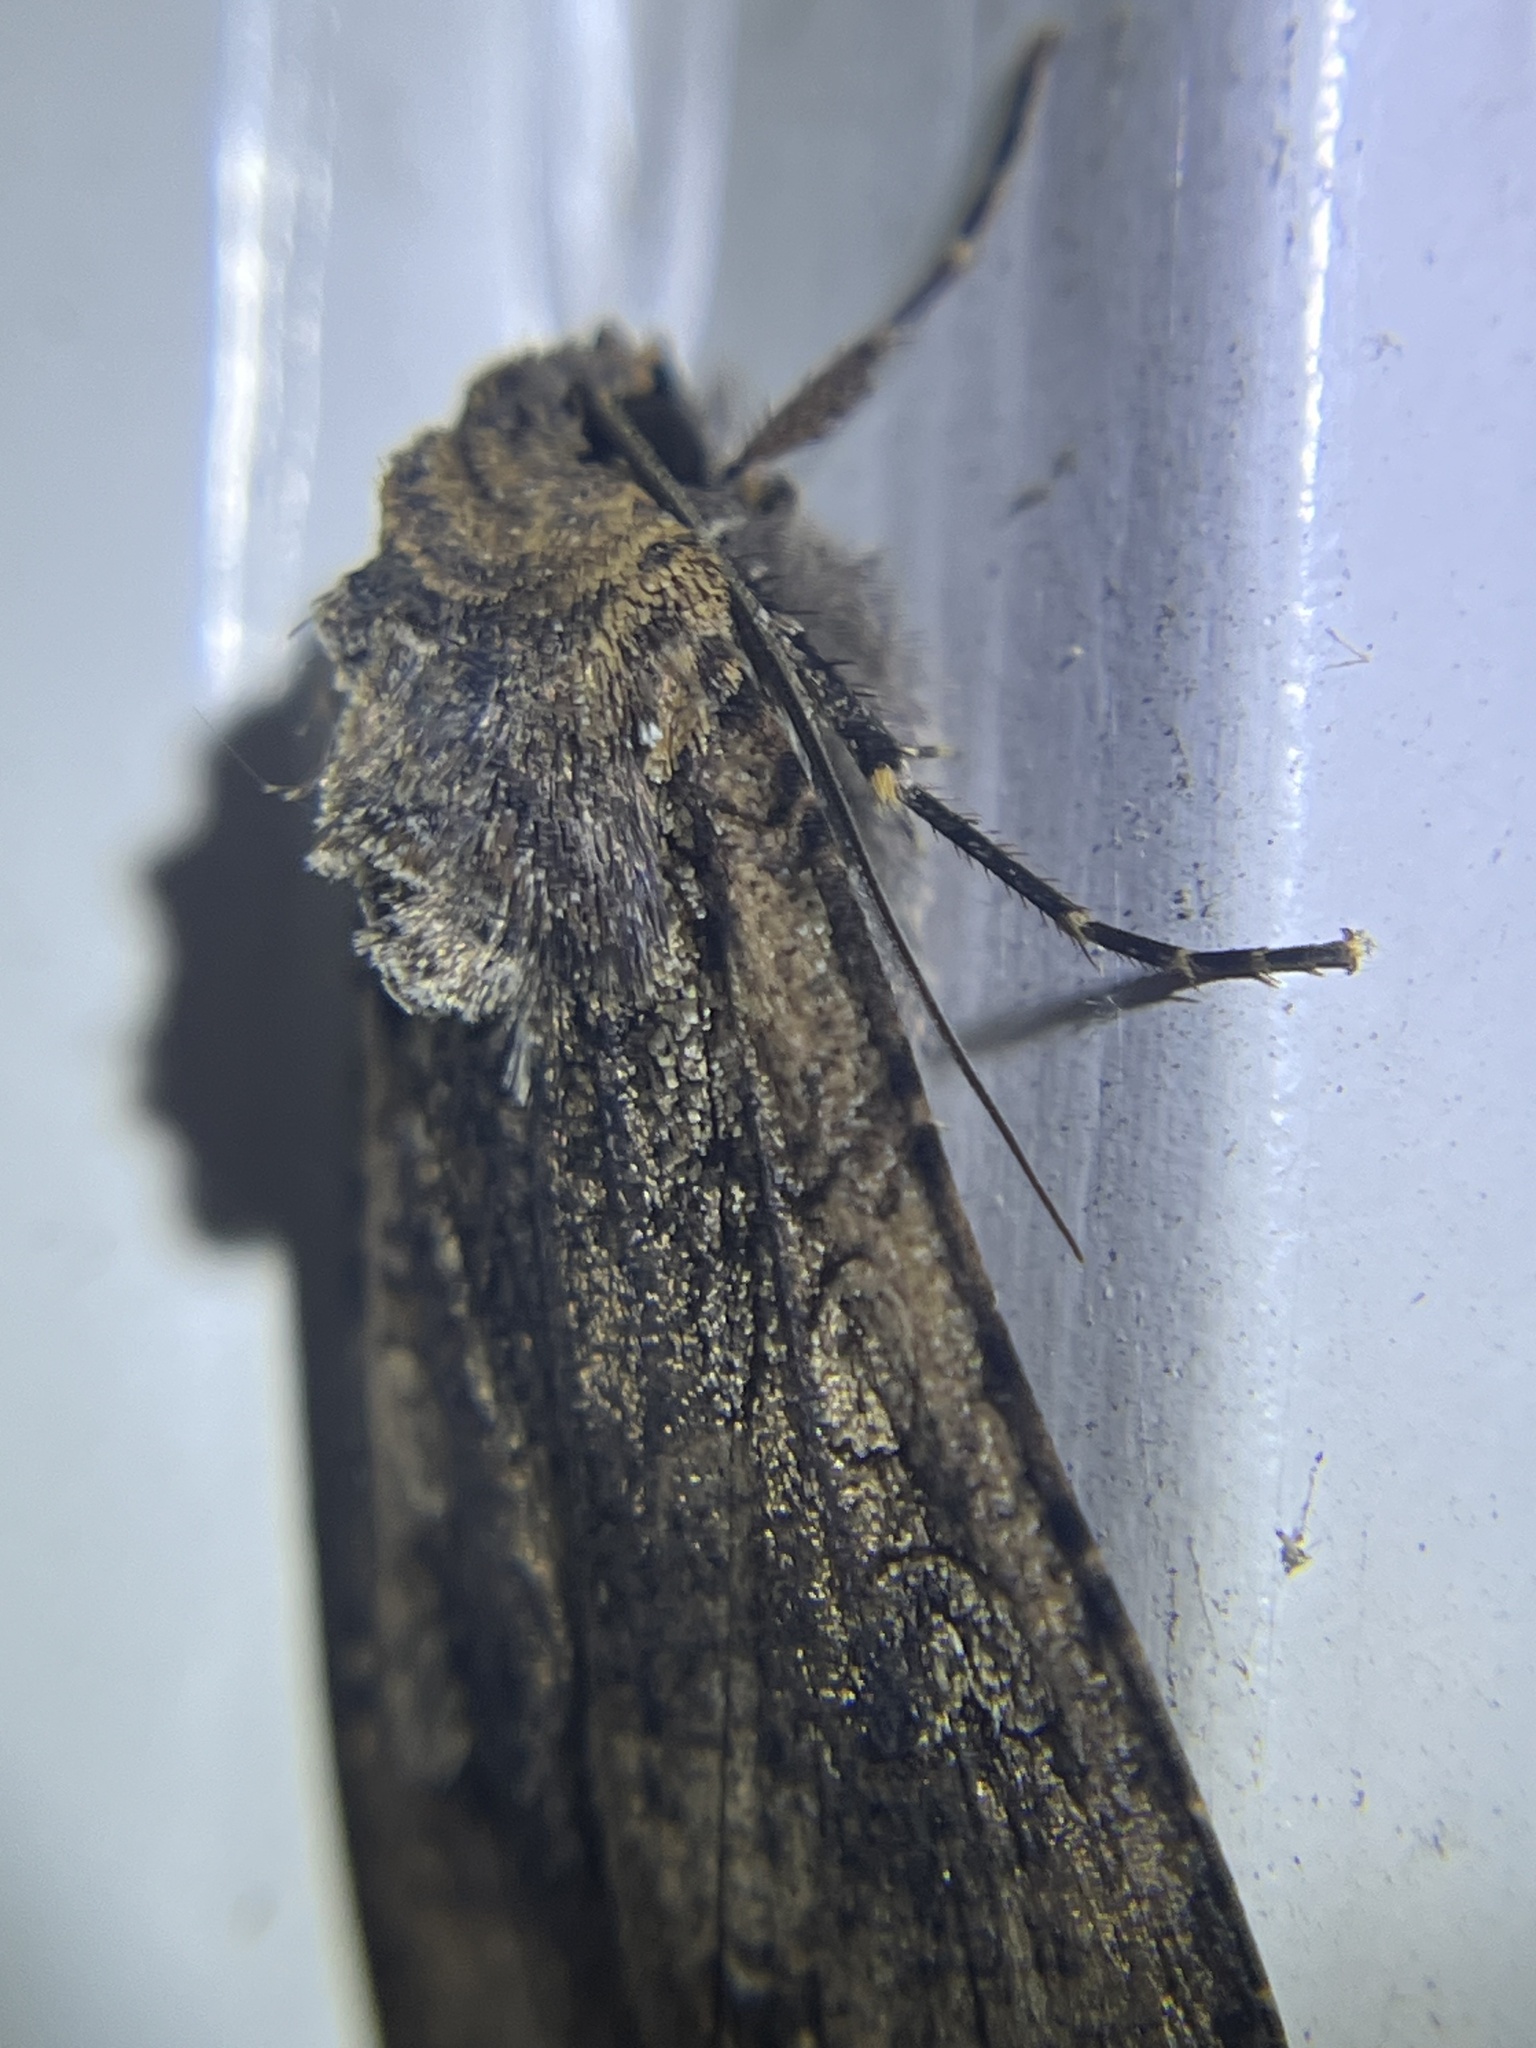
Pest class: cutworms